Old Deuteronomy

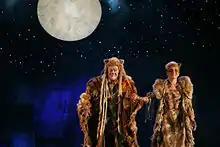
Zbigniew Macias as Old Deuteronomy ("left") and Izabela Zając as Grizabella in the non-replica Polish production of "Cats", 2007.

"Cats" expands on the theme of wisdom by depicting Old Deuteronomy as the leader of the show's Jellicle tribe, providing comfort and guidance to the other characters. He also has the task of making the "Jellicle Choice" and choosing the cat who will ascend to the Heaviside Layer. Much of the plot of "Cats" is fueled by this premise; several characters perform and try to convince Old Deuteronomy to choose them. Towards the end of the show, Old Deuteronomy is kidnapped by Macavity and eventually rescued by Mr. Mistoffelees. He then persuades the other cats to listen to Grizabella, selects her to be reborn, and escorts her to the Heaviside Layer.